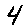
Label: 4